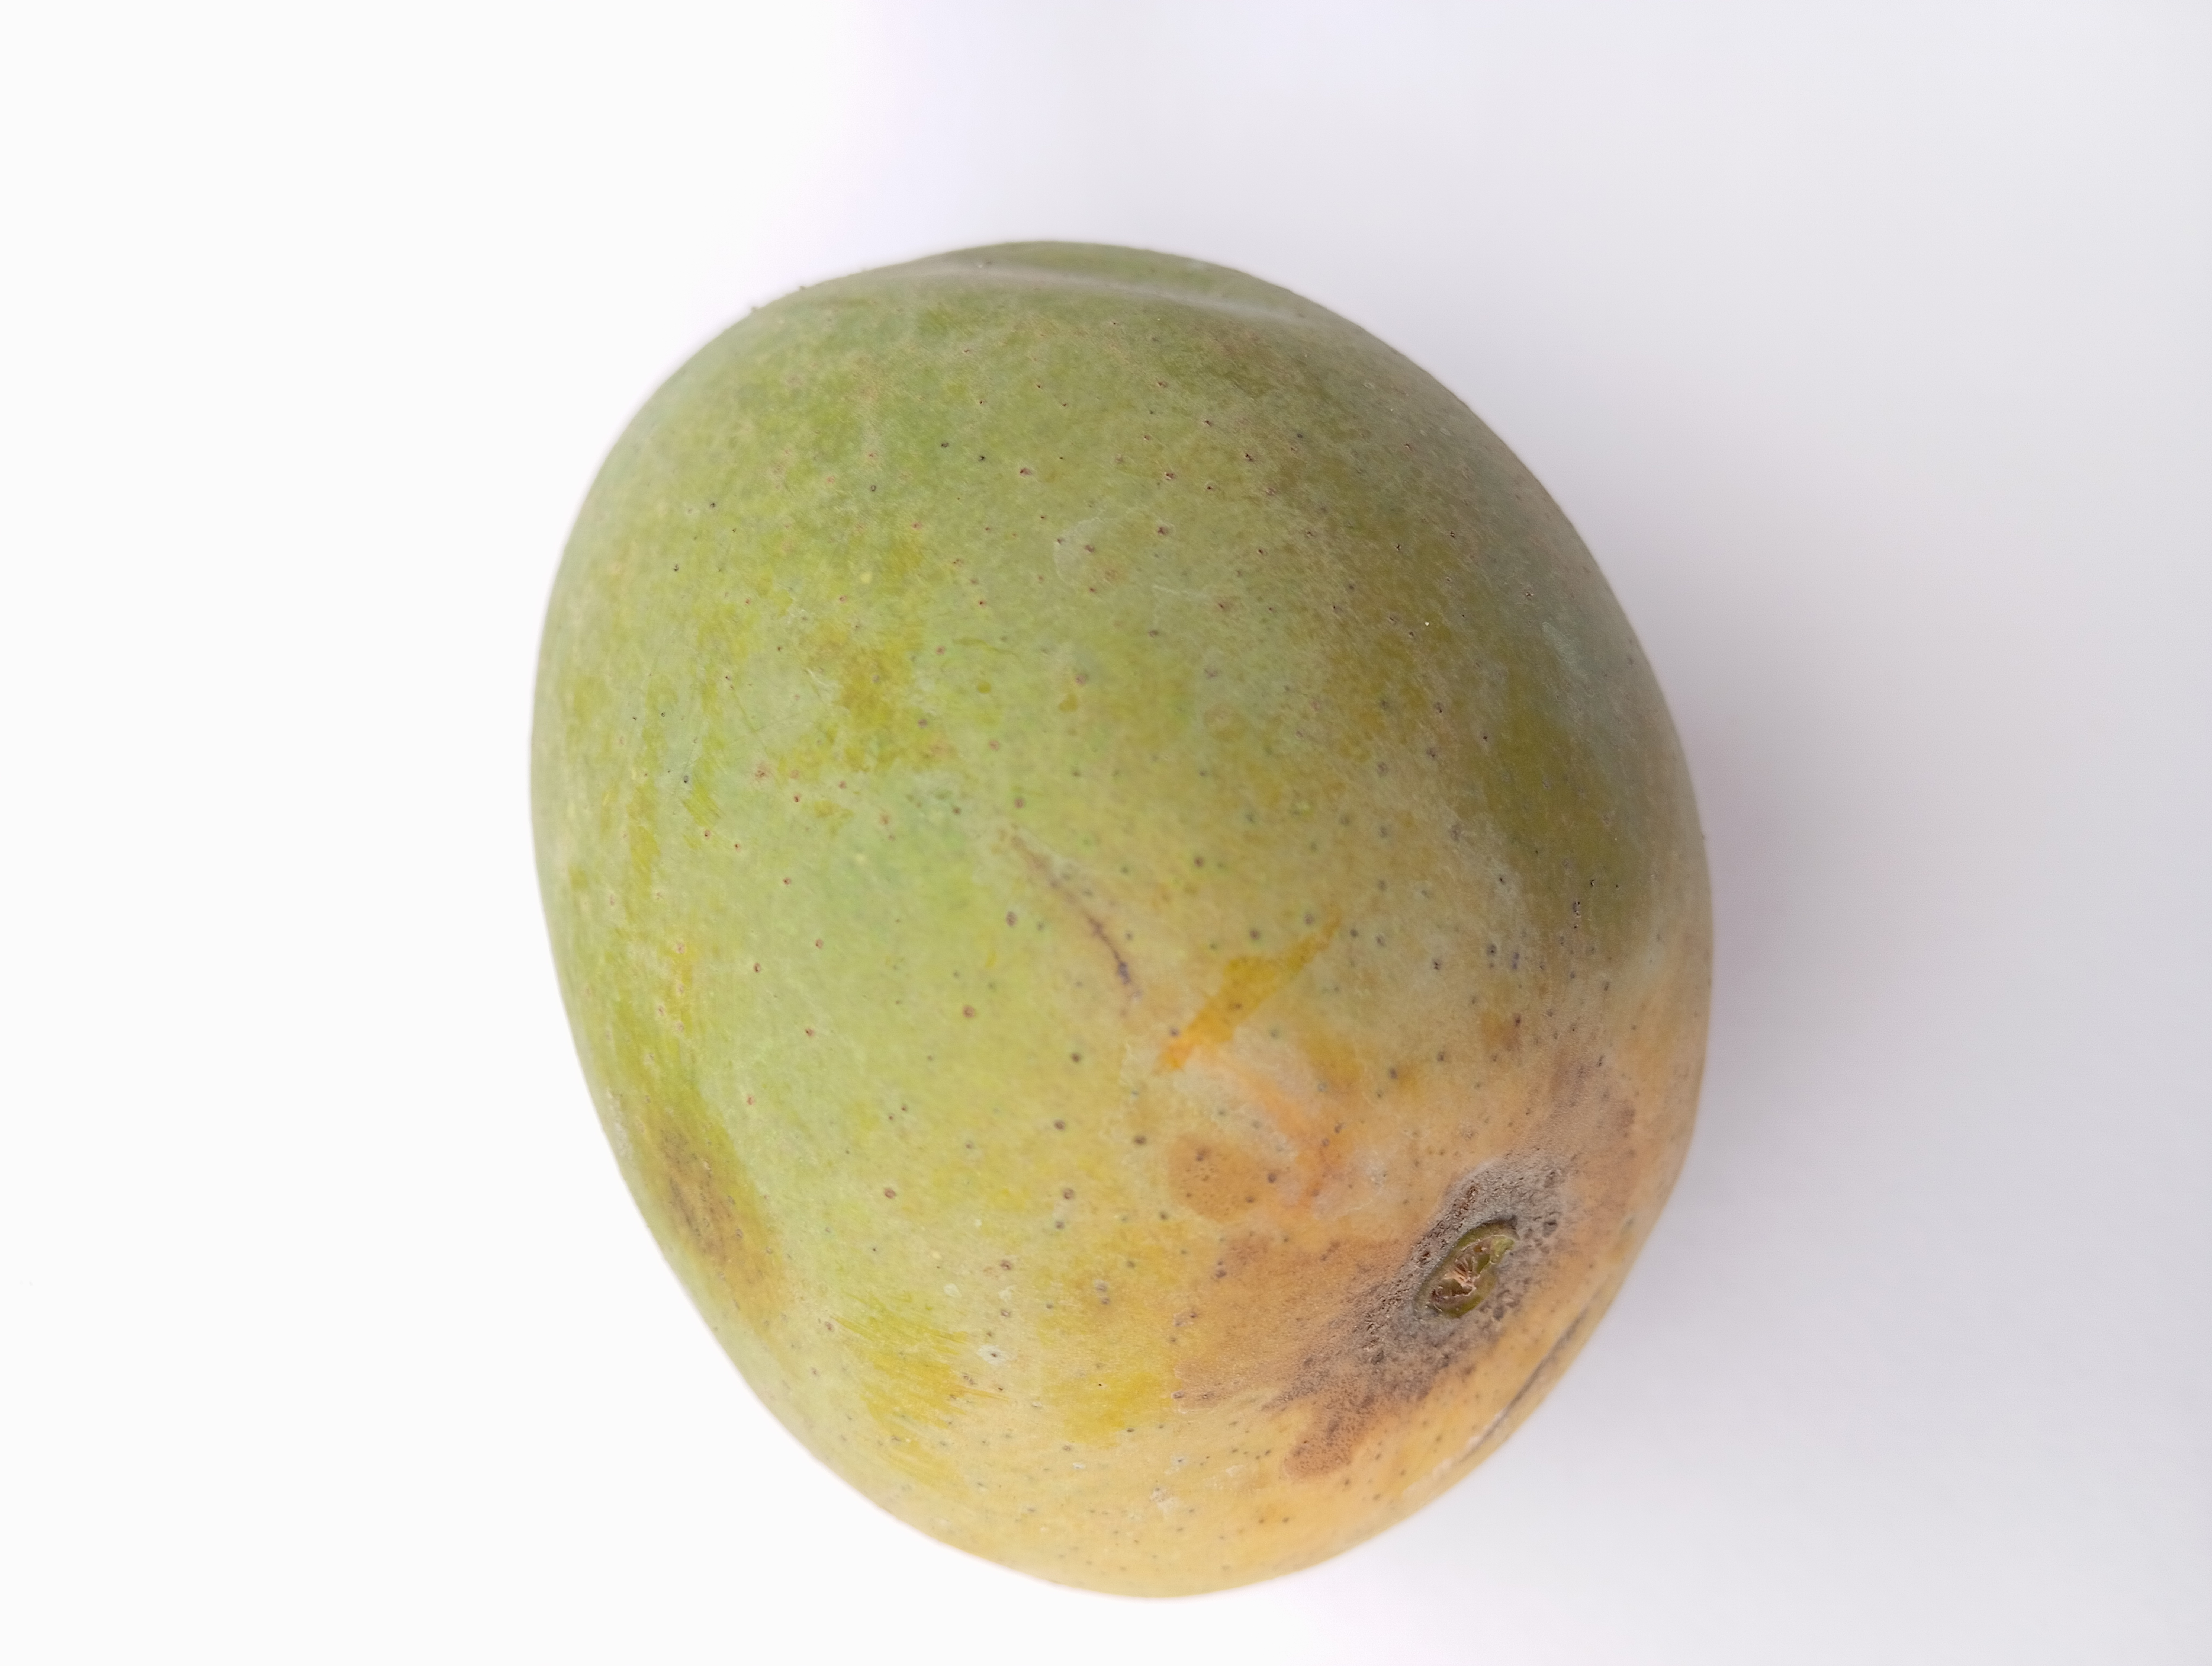
Mango variety: Himsagar